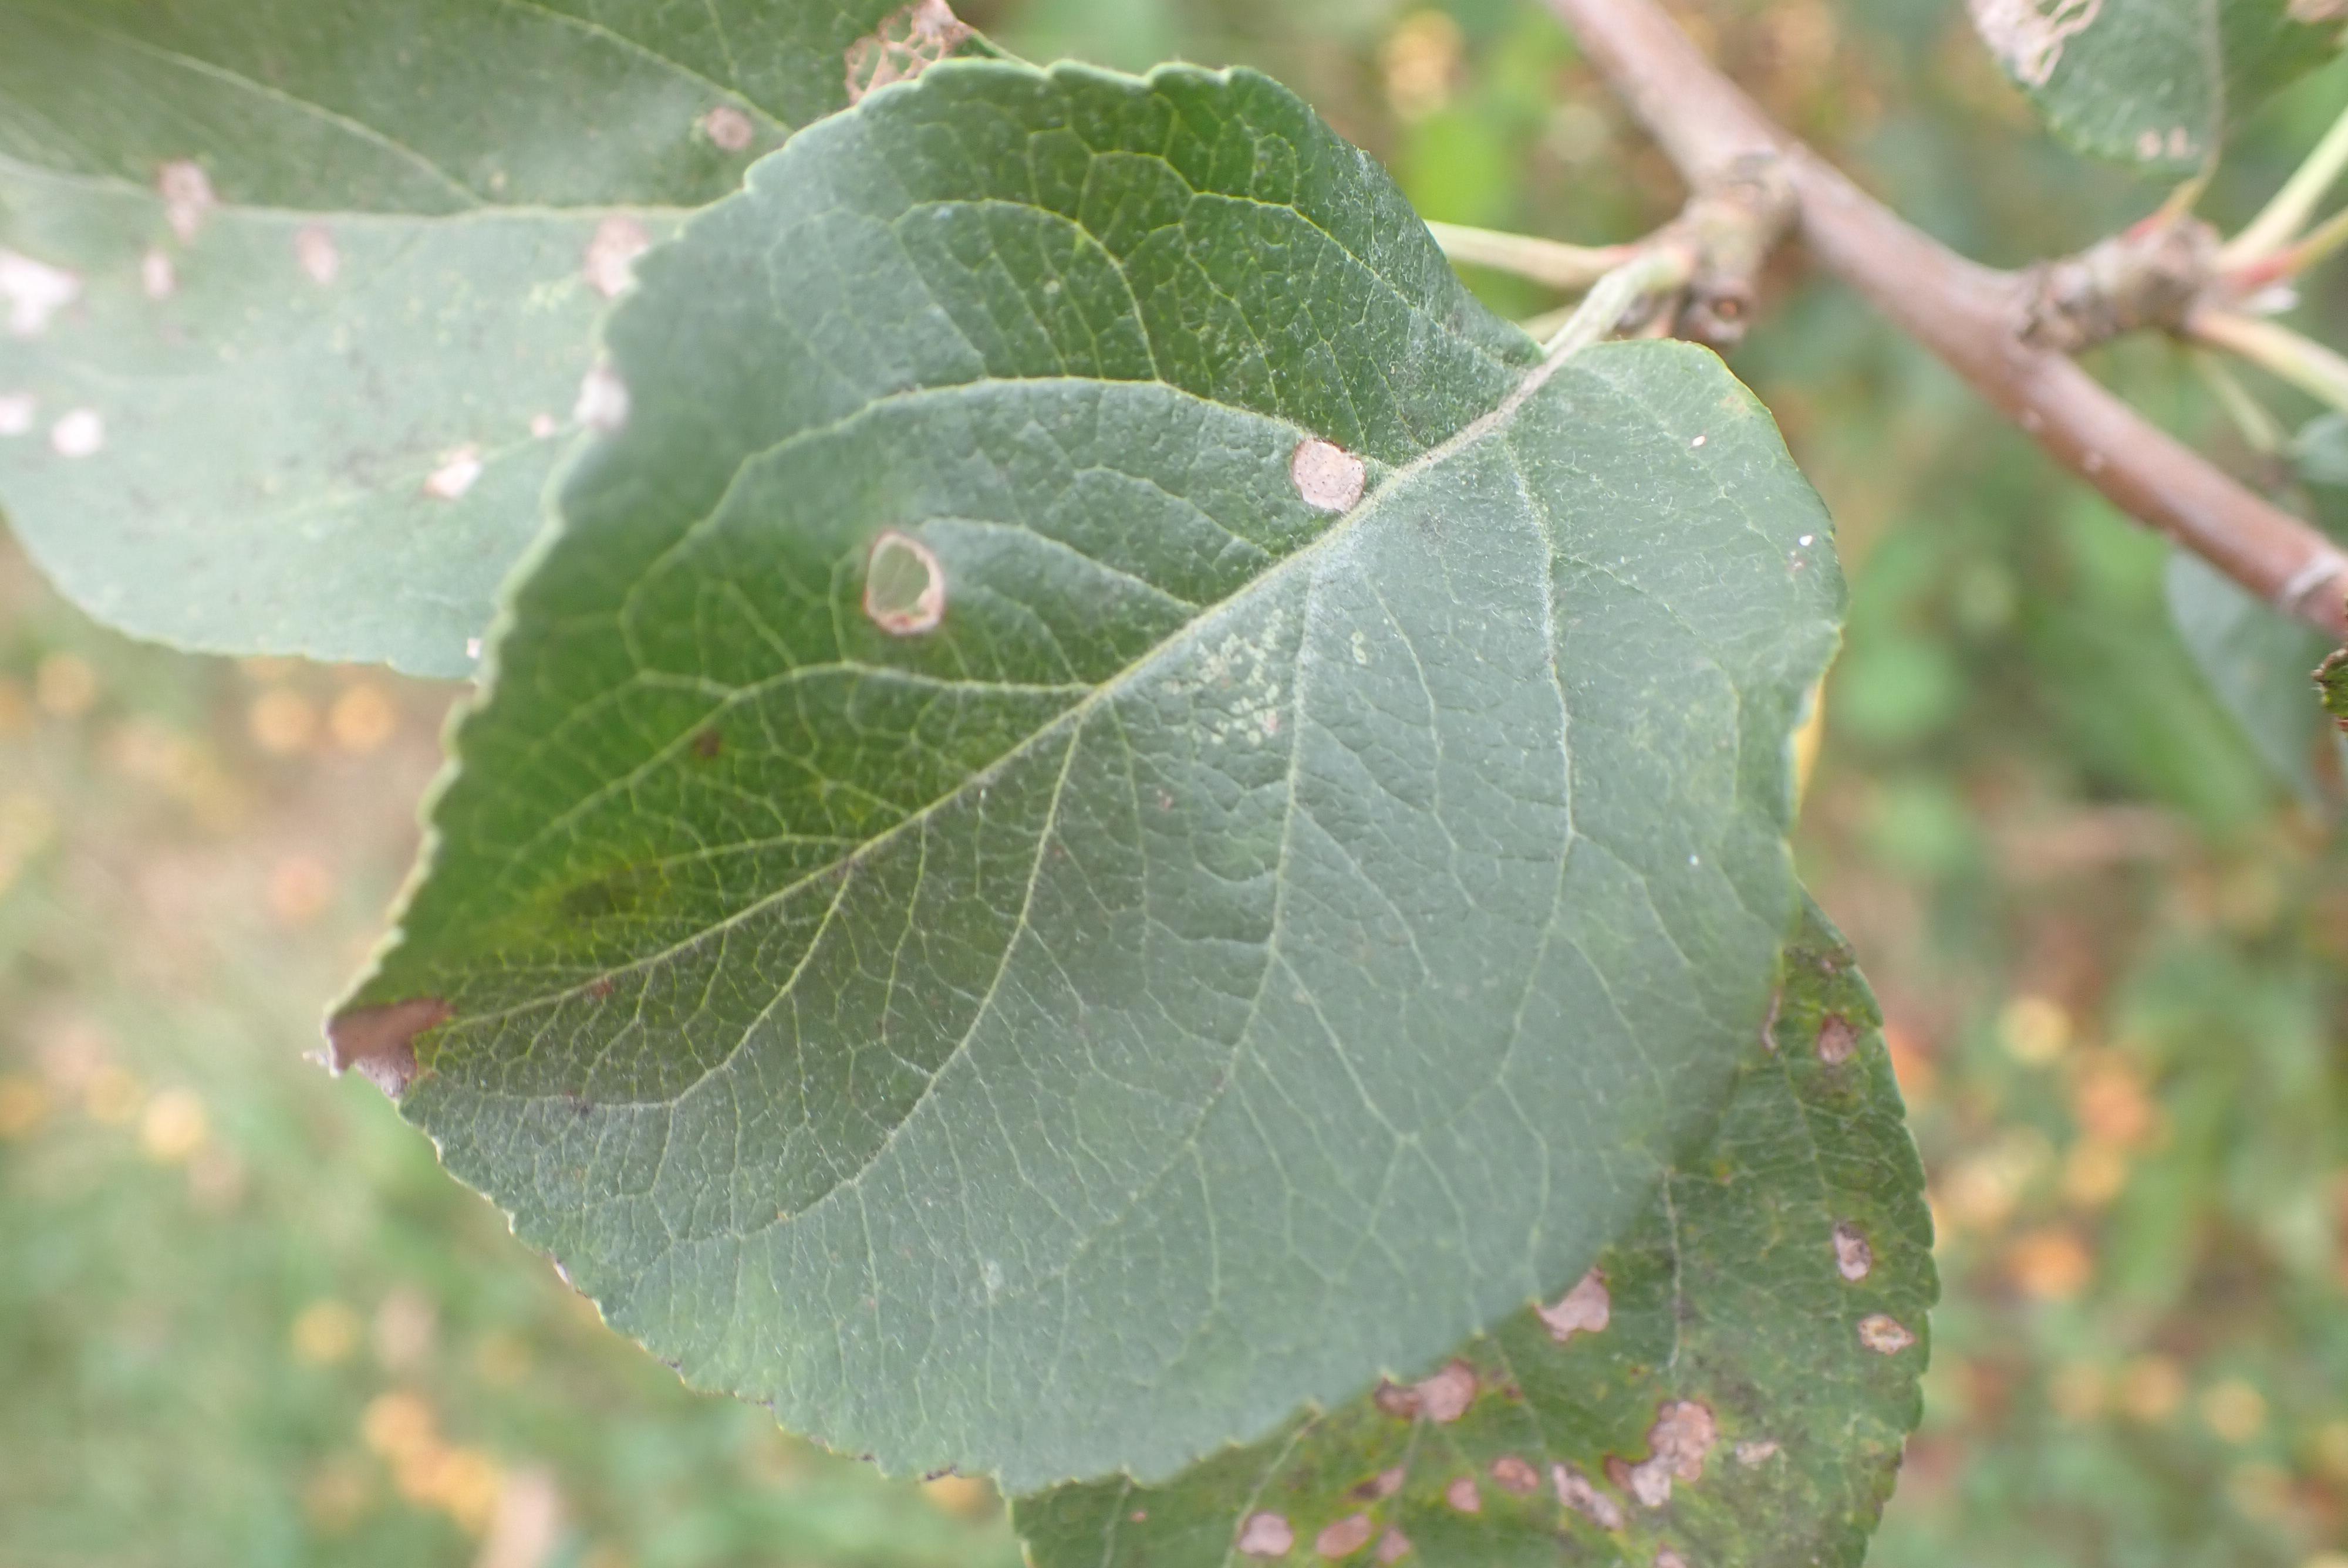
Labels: complex